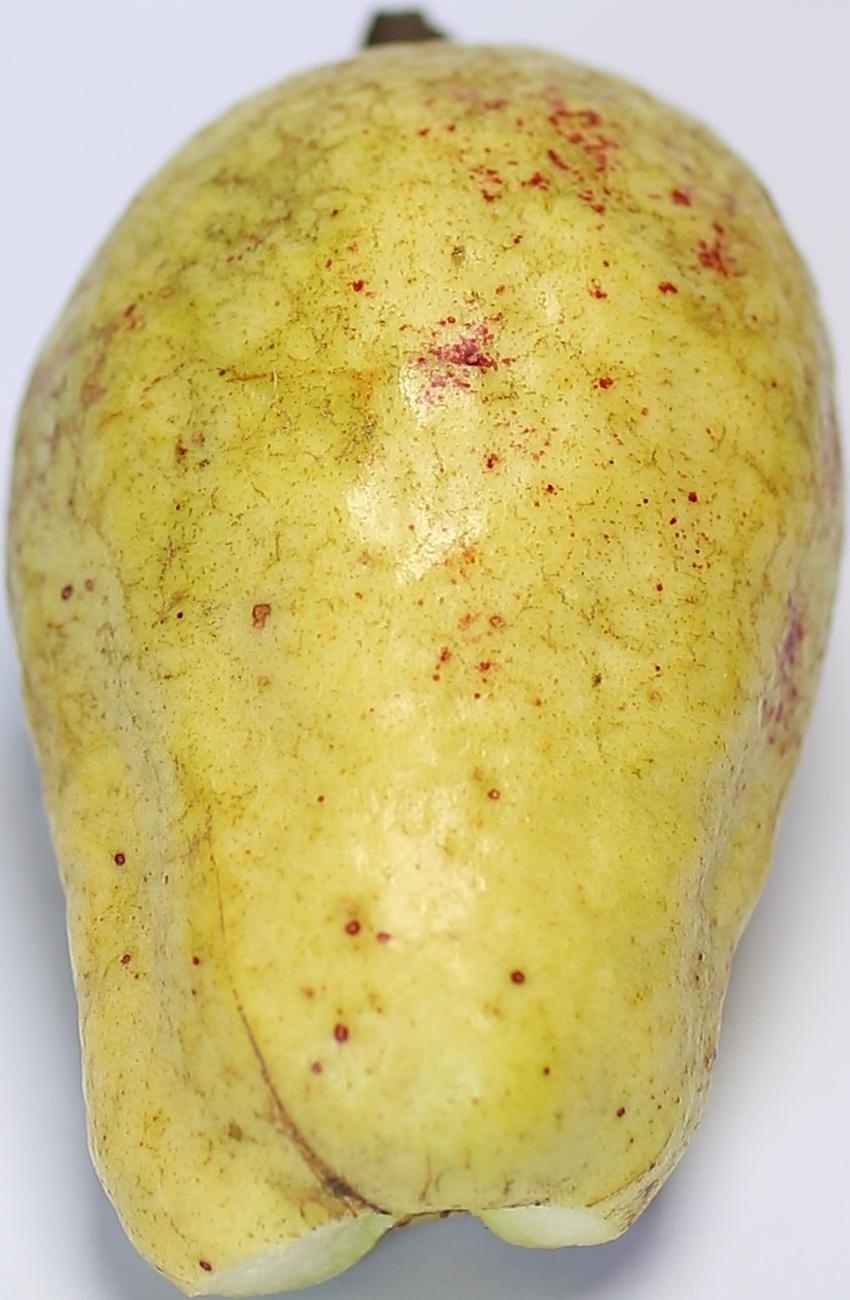
Maturity: ripe
Variety: thadhrami